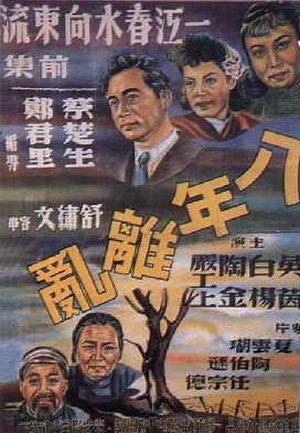
Bai Yang est une actrice chinoise principalement active des années 1930 aux années 1950, période durant laquelle elle est l'une des plus populaires vedettes de cinéma. Elle est considérée avant toute chose comme l'une des « Quatre grandes comédiennes de théâtre » de Chine, avec Qin Yi, Shu Xiuwen, et Zhang Ruifang. Ses films les plus célèbres sont Routes croisées, Les Larmes du Yangzi, Huit mille li de nuages et de lune, et Le Sacrifice du Nouvel an.
Les Larmes du Yangzi, aussi connu sous le titre Le Fleuve coule vers l'Est est un film chinois réalisé par Cai Chusheng et Zheng Junli en 1947. Il est généralement considéré comme l'un des plus grands films chinois de cette époque. Les Hong Kong Film Awards l'ont classé à la vingt-septième place de la liste des plus grands films en langue chinoise jamais réalisés. Produit par les Studios Kunlun, le film, long de plus de trois heures, se compose de deux parties : Séparés par la guerre et Ténèbres et Lumières.